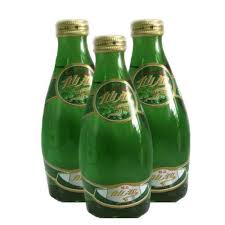
Label: glass